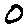
Label: 0